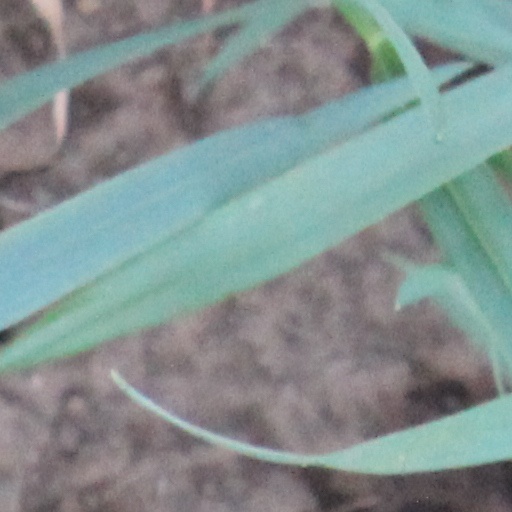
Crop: wheat